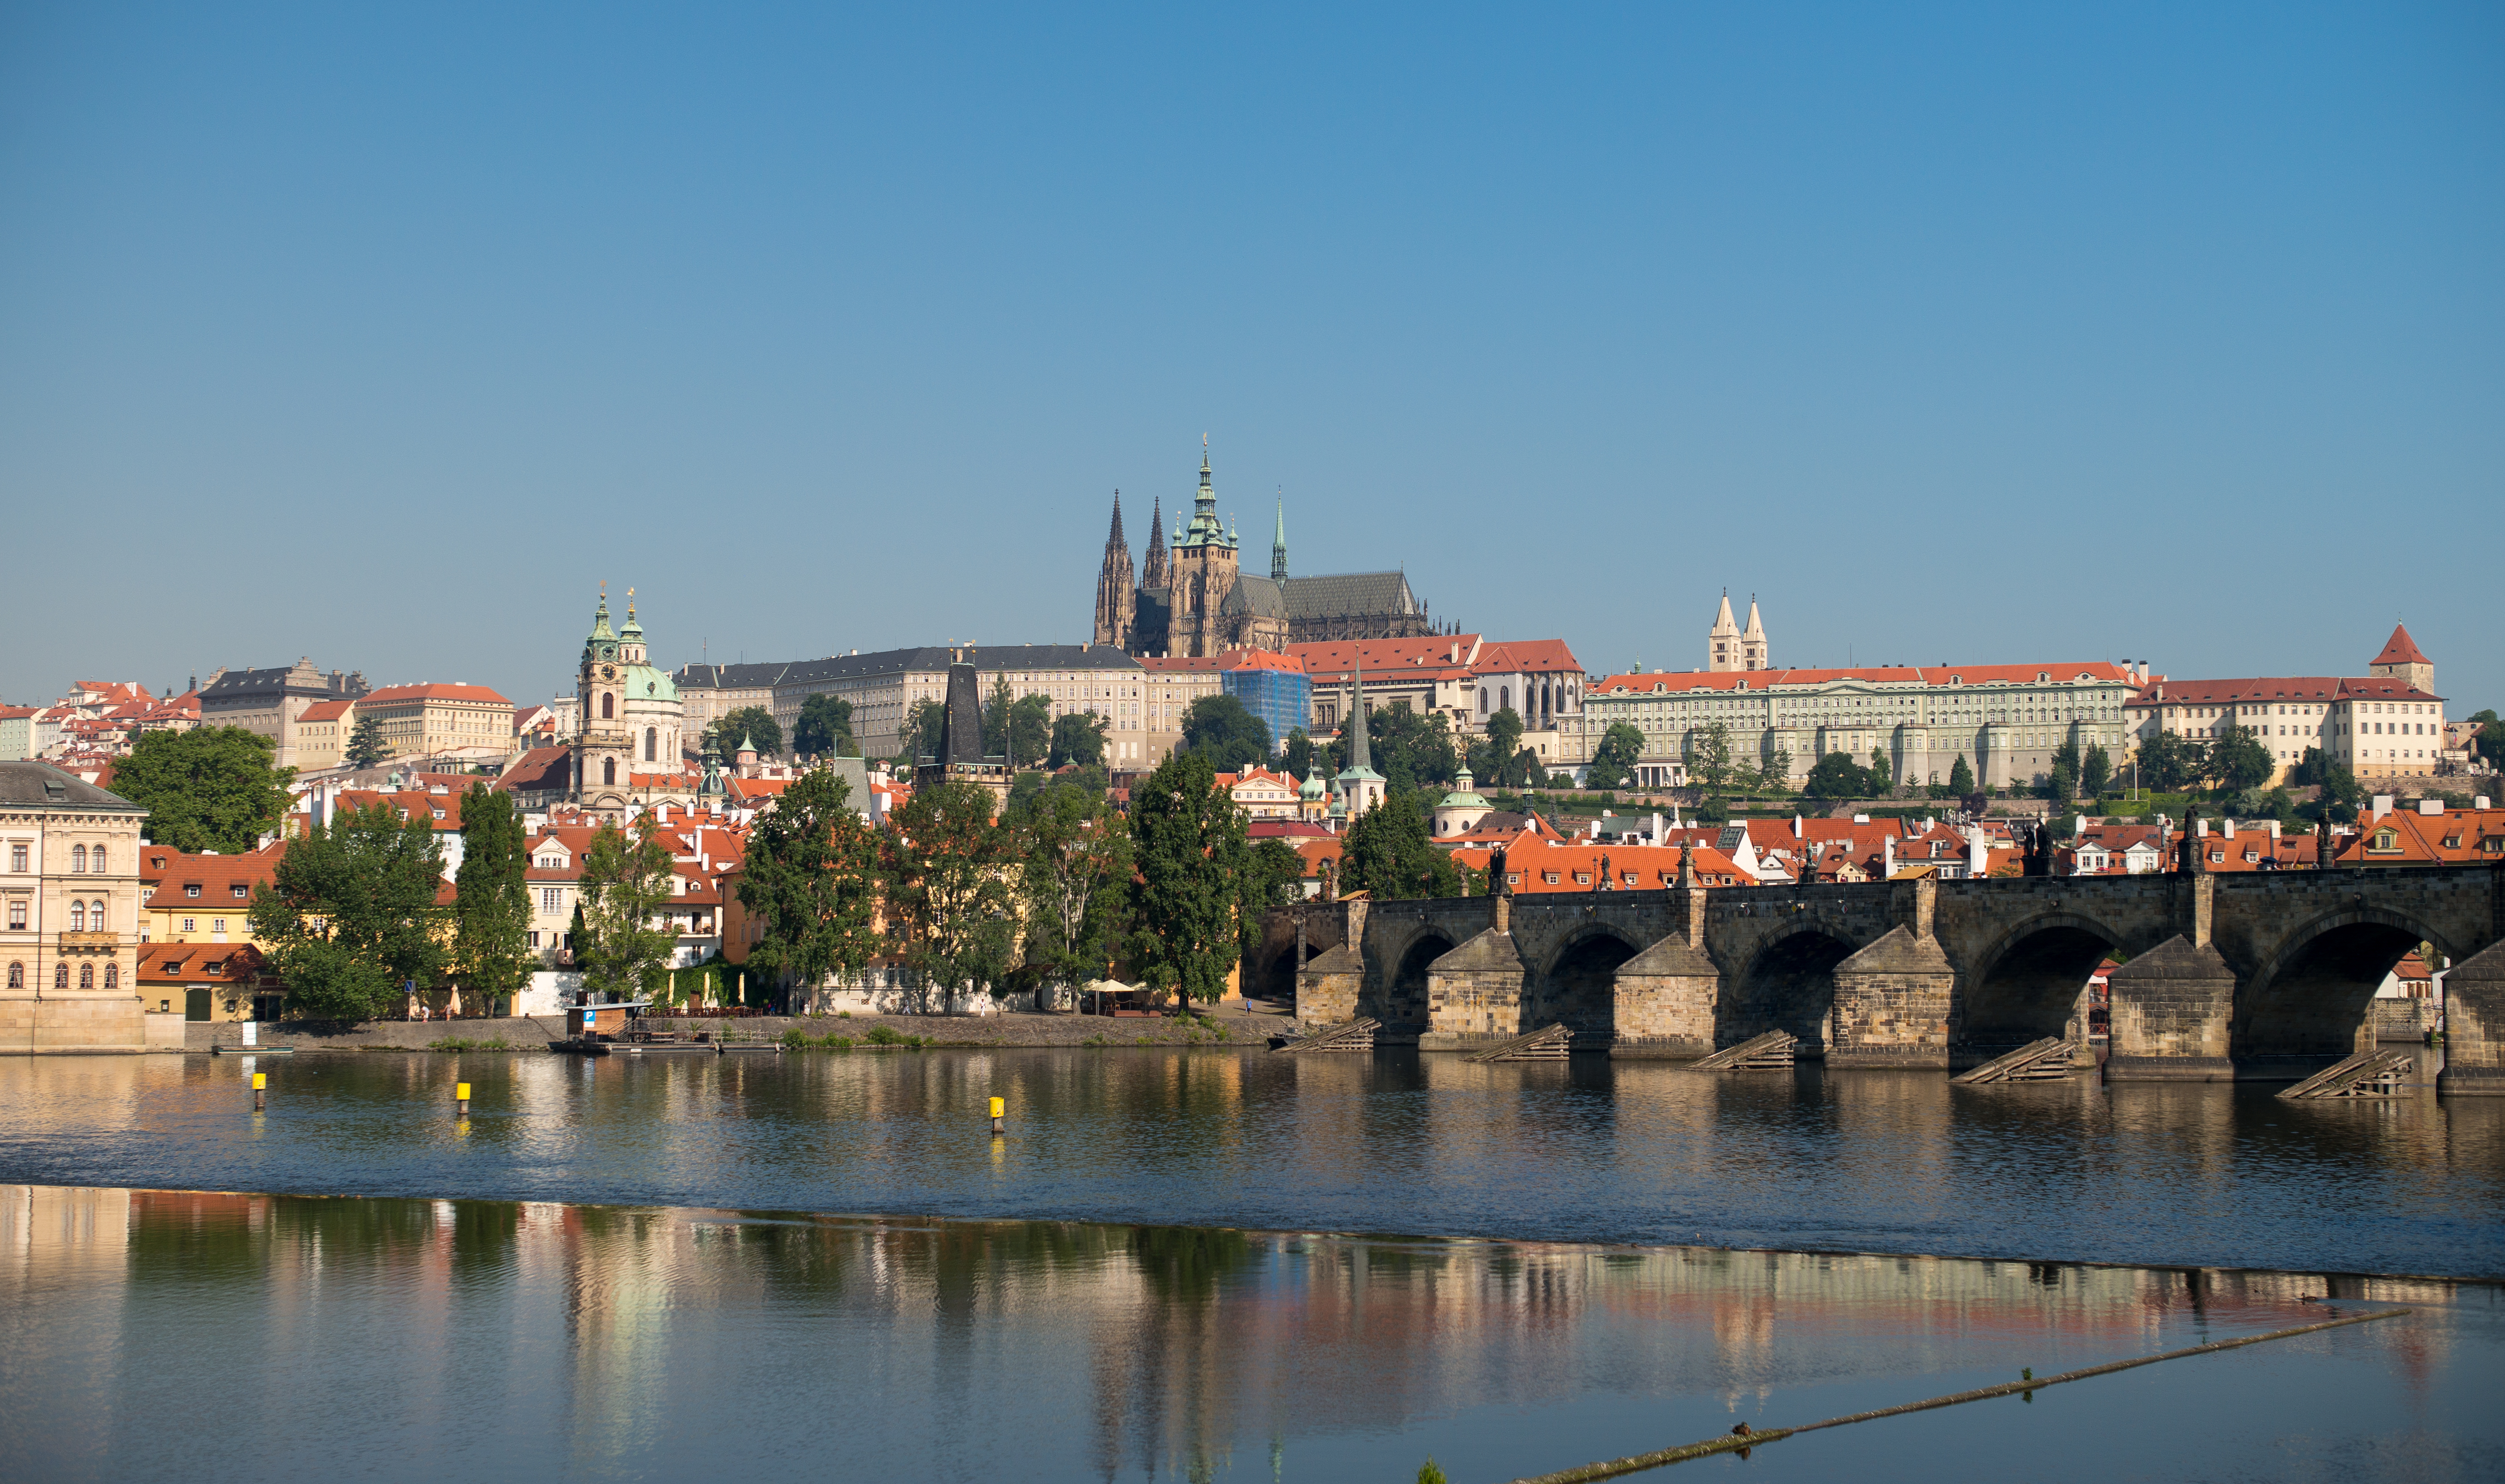
sea, water, architecture, sky, bridge, morning, city, river, cityscape, summer, travel, clear, europe, reflection, vehicle, castle, landmark, harbor, blue, prague, tourism, waterway, m, praga, 50, savefop, republic, leica, 240, summilux, hrad, karluv, most, charles, vltava, reka, moldau, czech, bohemia, cesko, praha, praag